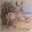
Label: deer